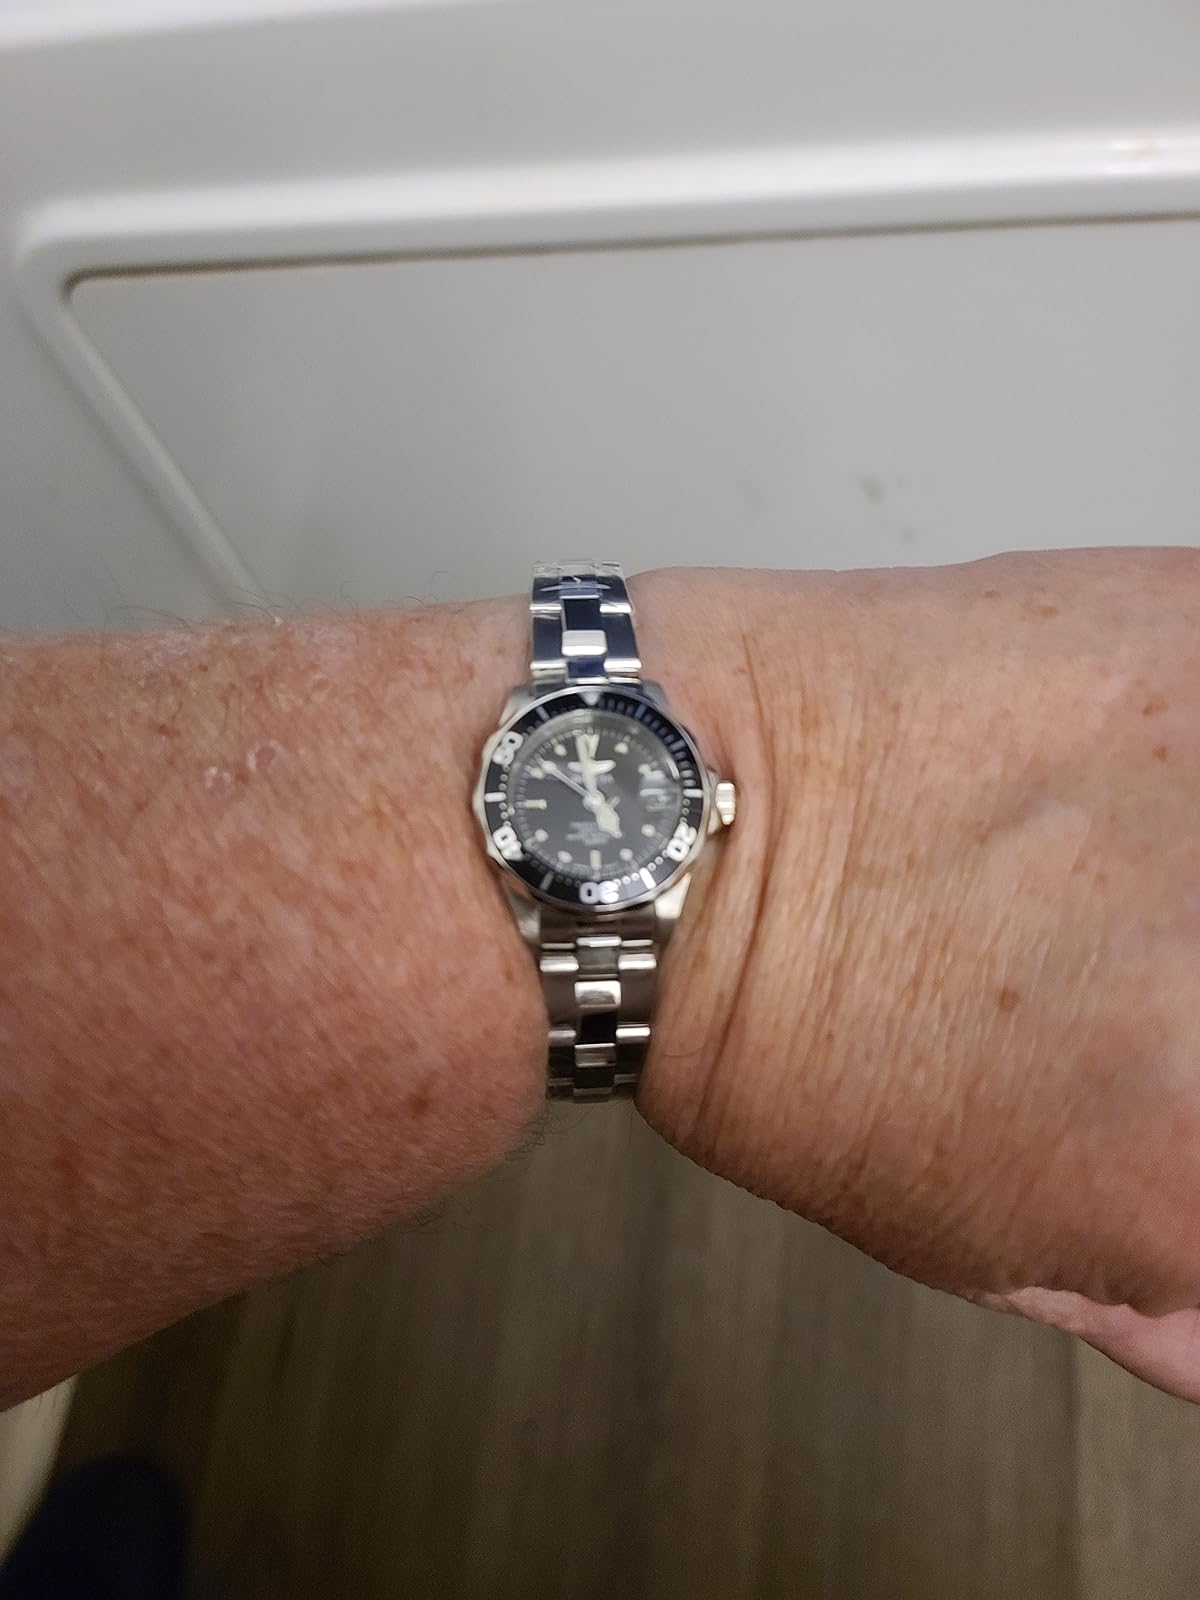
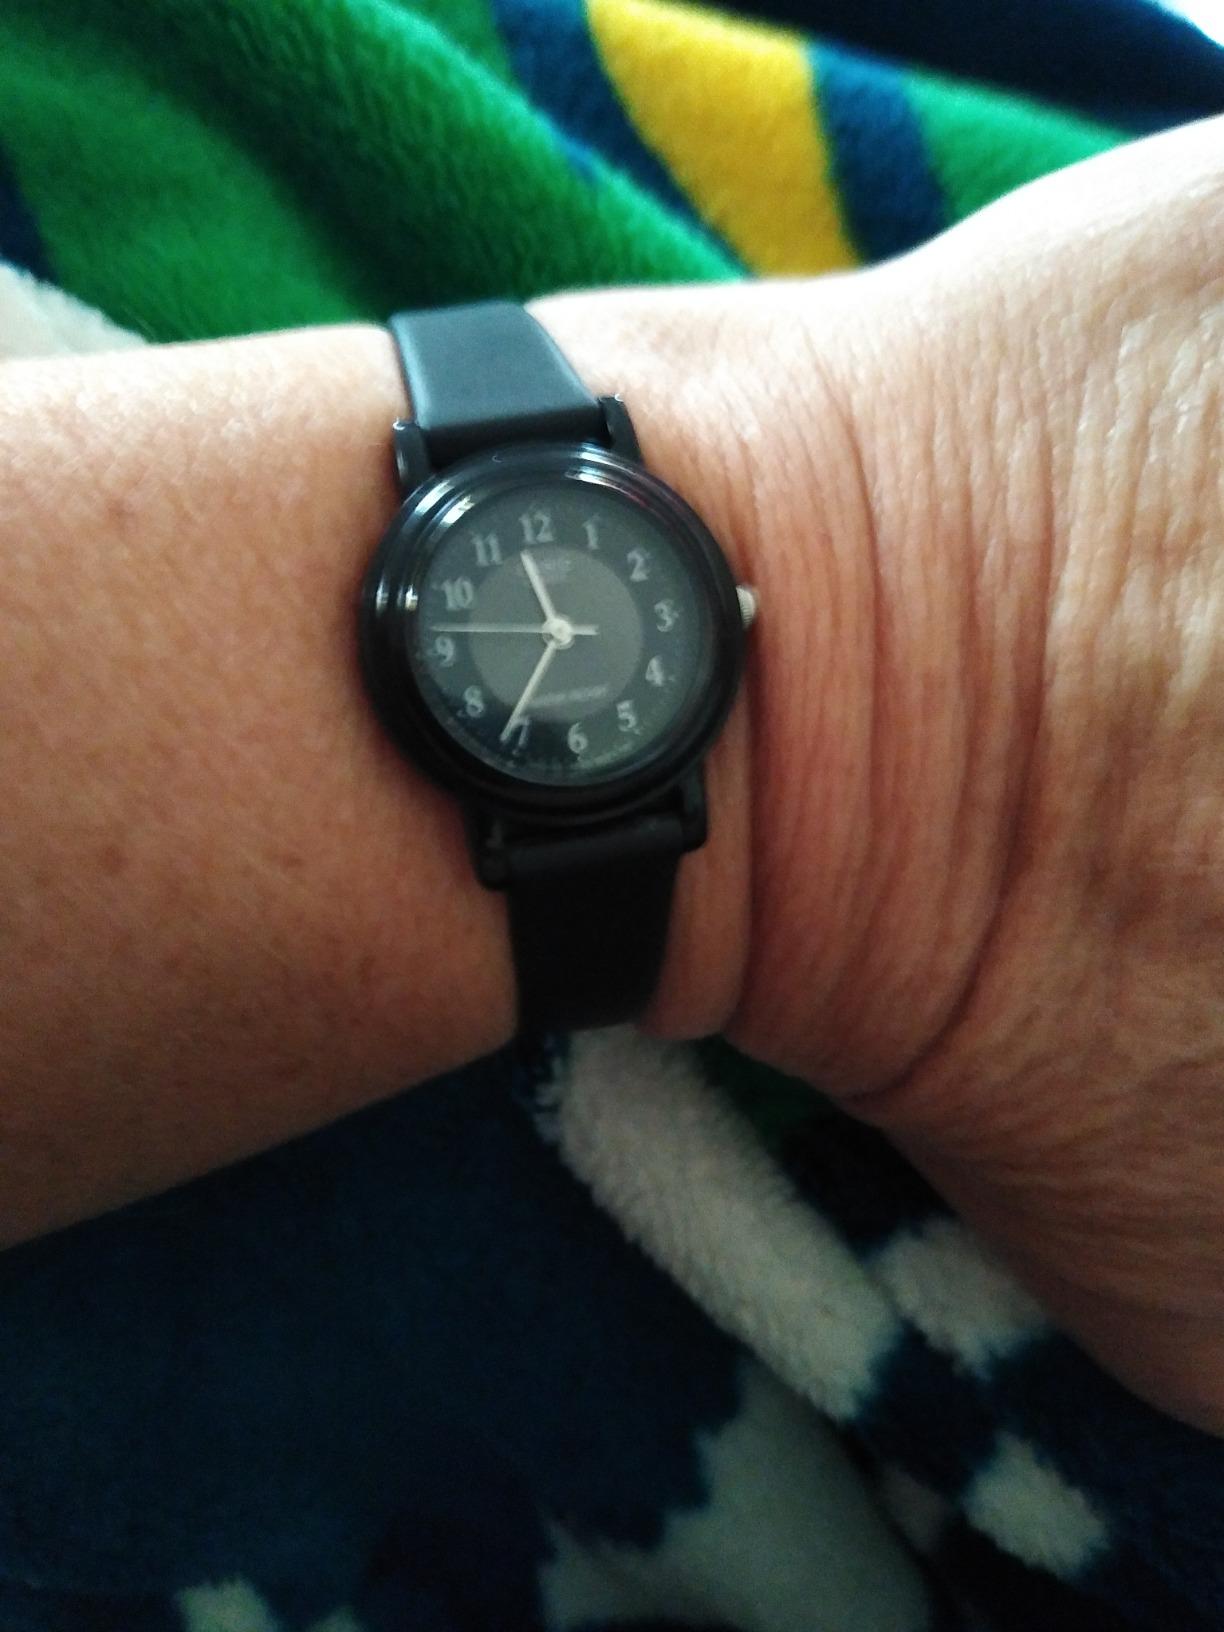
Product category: accessories_watch
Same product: no